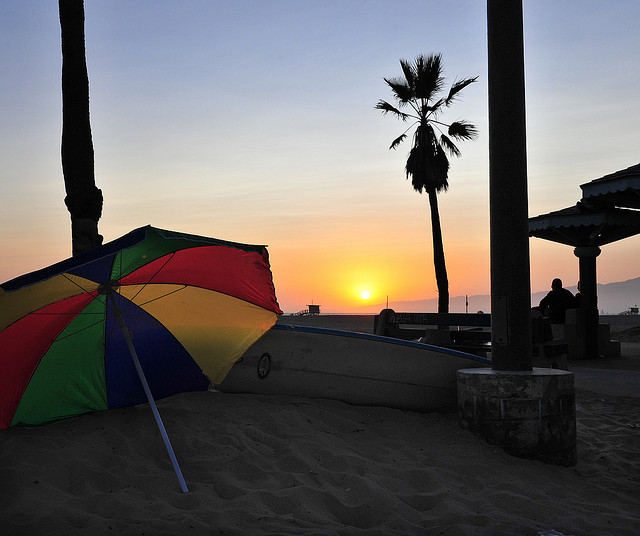
user: Given an image and a question. Answer the question in a short answer. Question: What is it called when the sun is here? Short Answer:
assistant: sunset